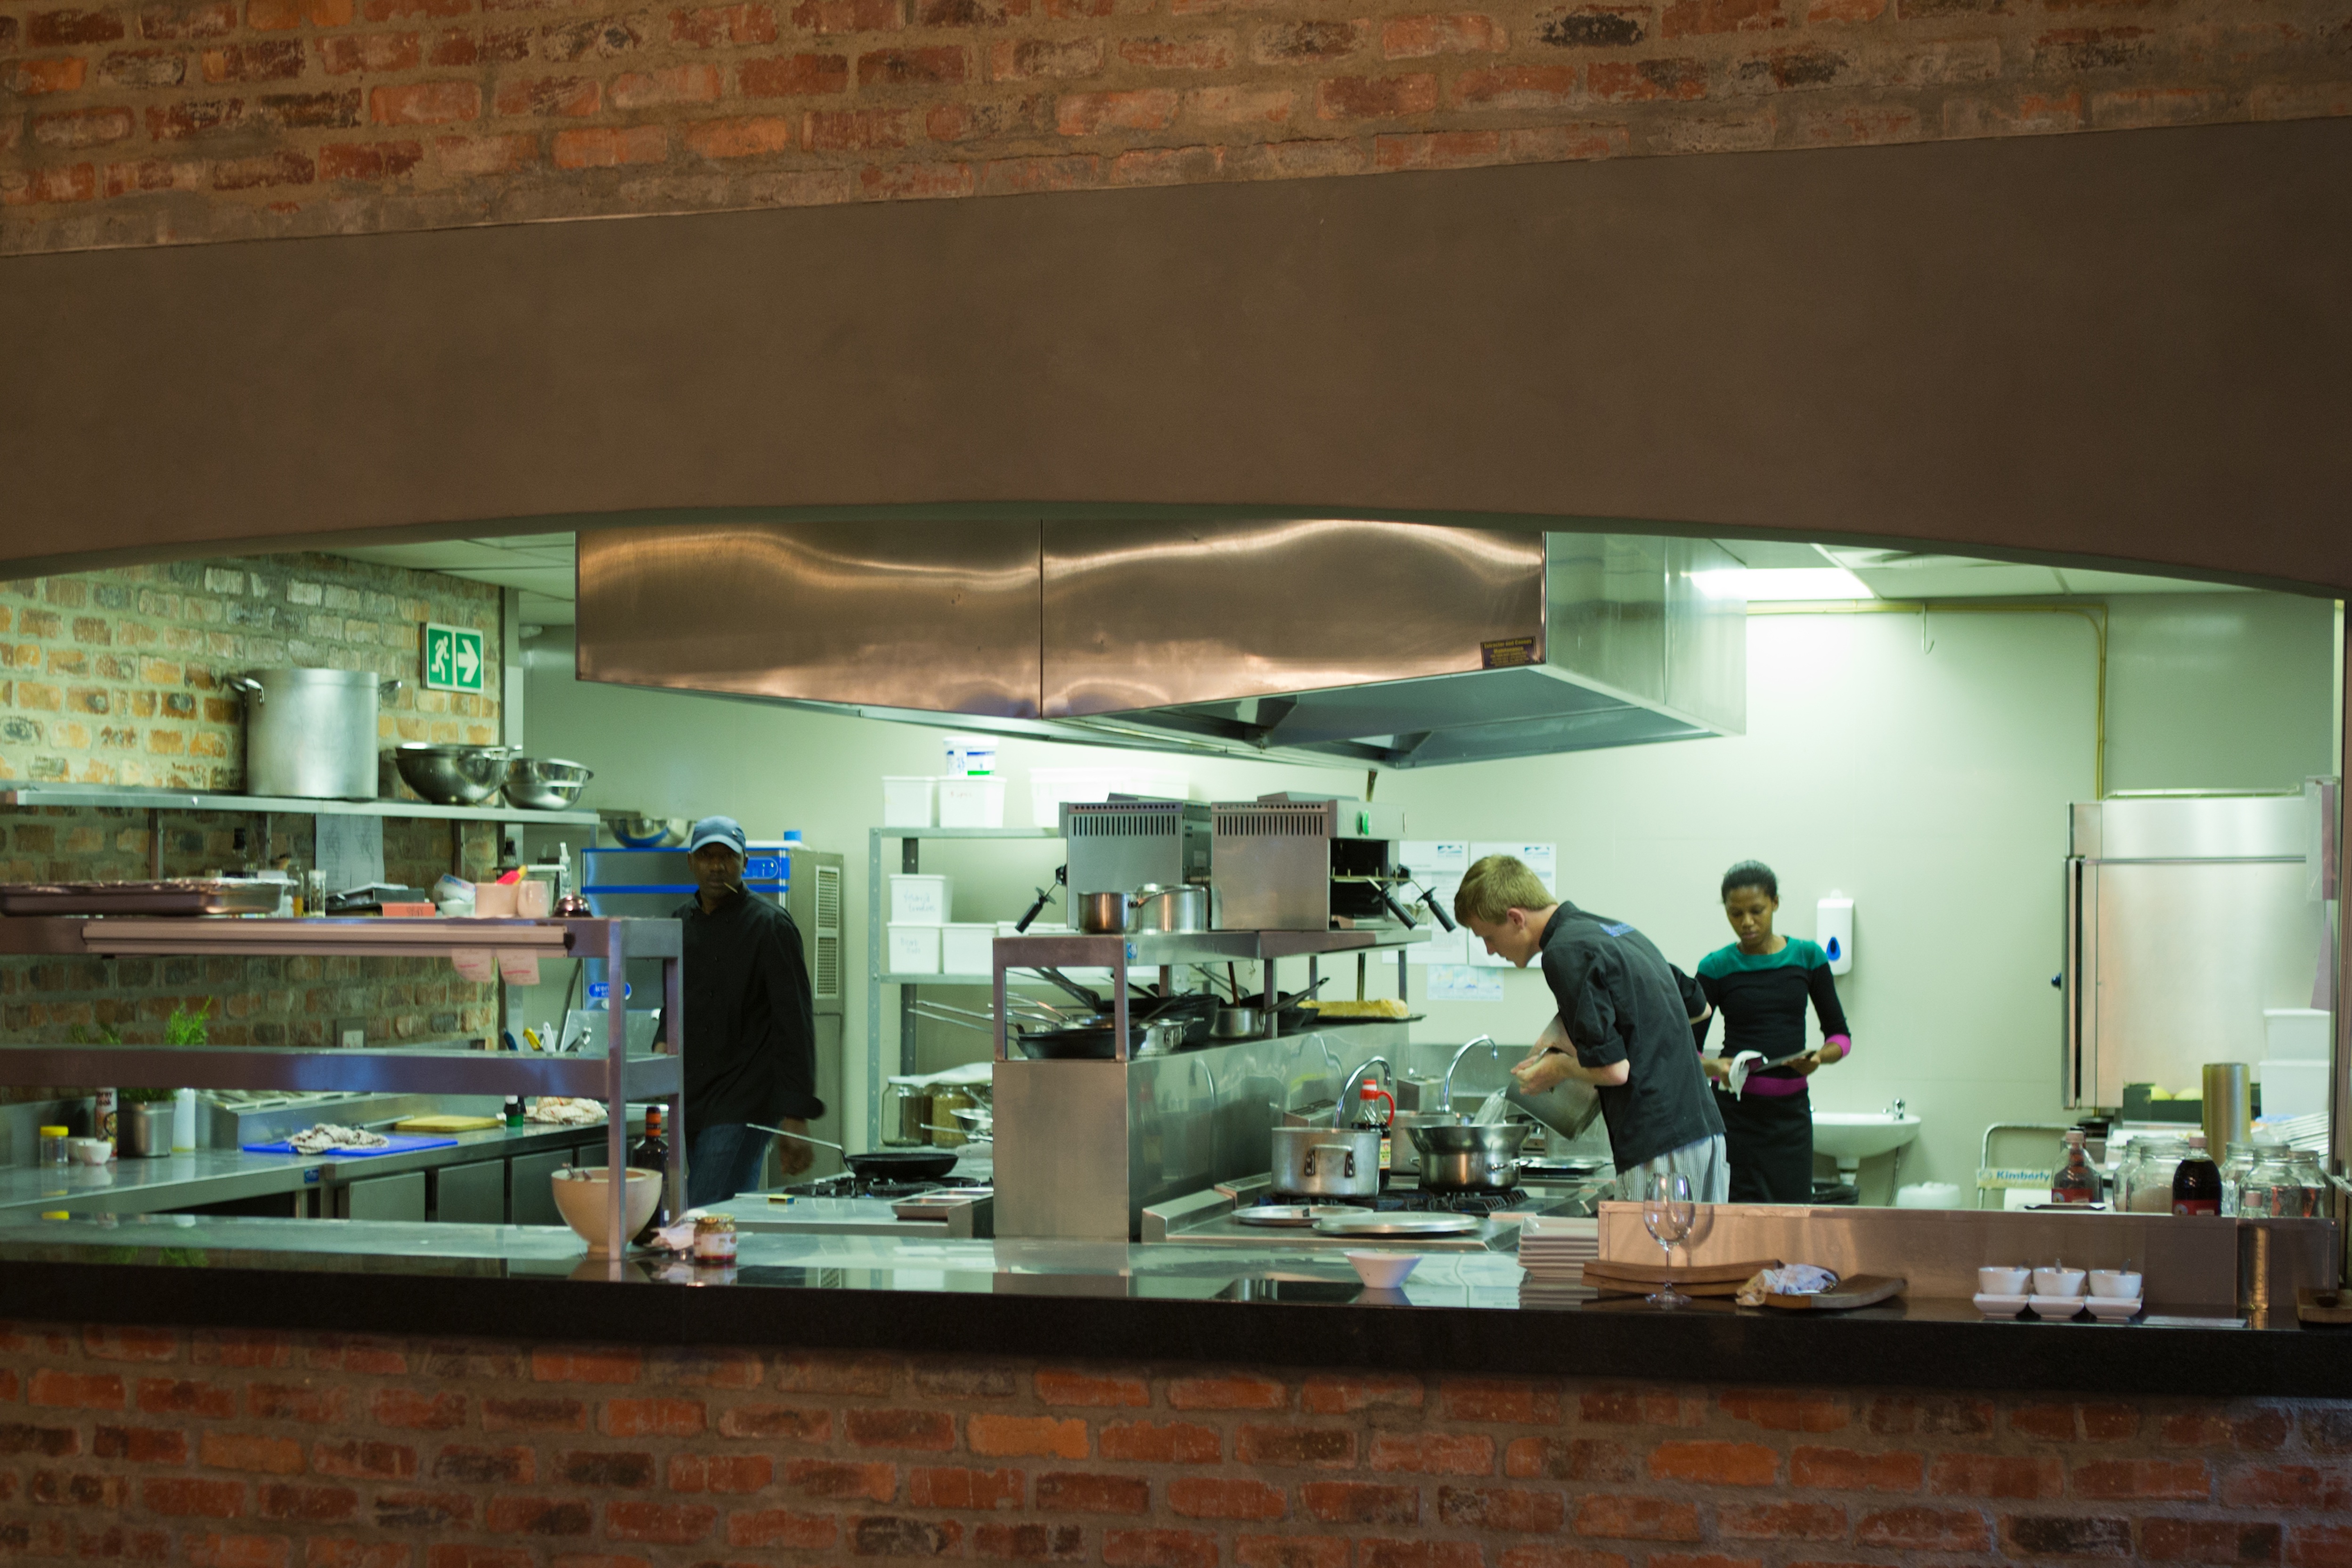
restaurant, bar, cooking, kitchen, chef, interior design, design, western cape, franschhoek, vineyard kitchen